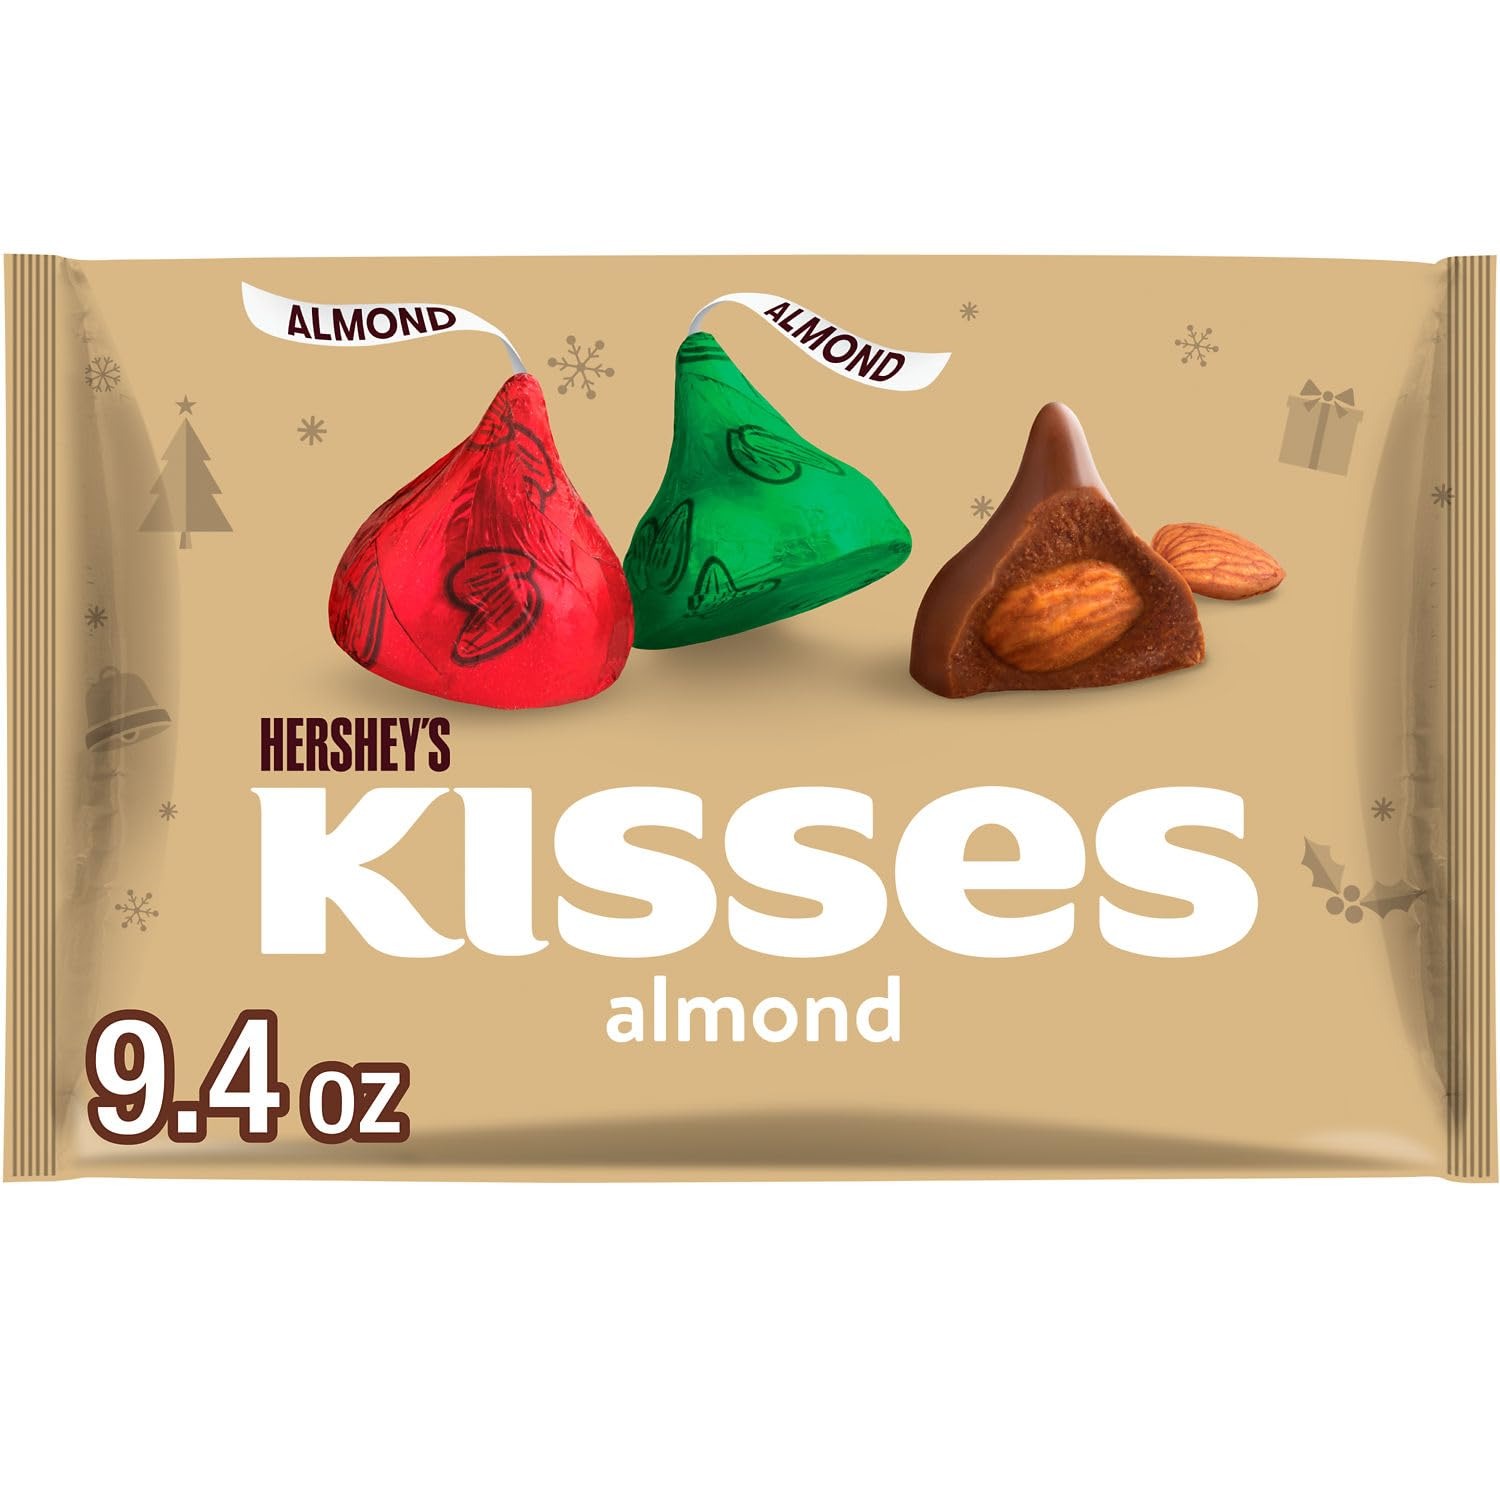
Item Name: Hershey's Holiday Kisses with Almonds - 9.4oz
Bullet Point: CHR HSY MlkChoc w/ Alm KISSES LDB, 9.4 oz., 16 ct., DRC
Value: 9.4
Unit: Ounce

Price: 10